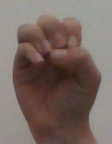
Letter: ha